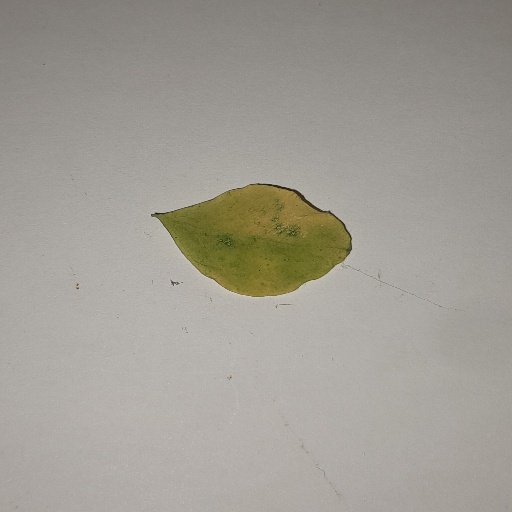
Species: Sojina
Leaf condition: Yellow Leaf